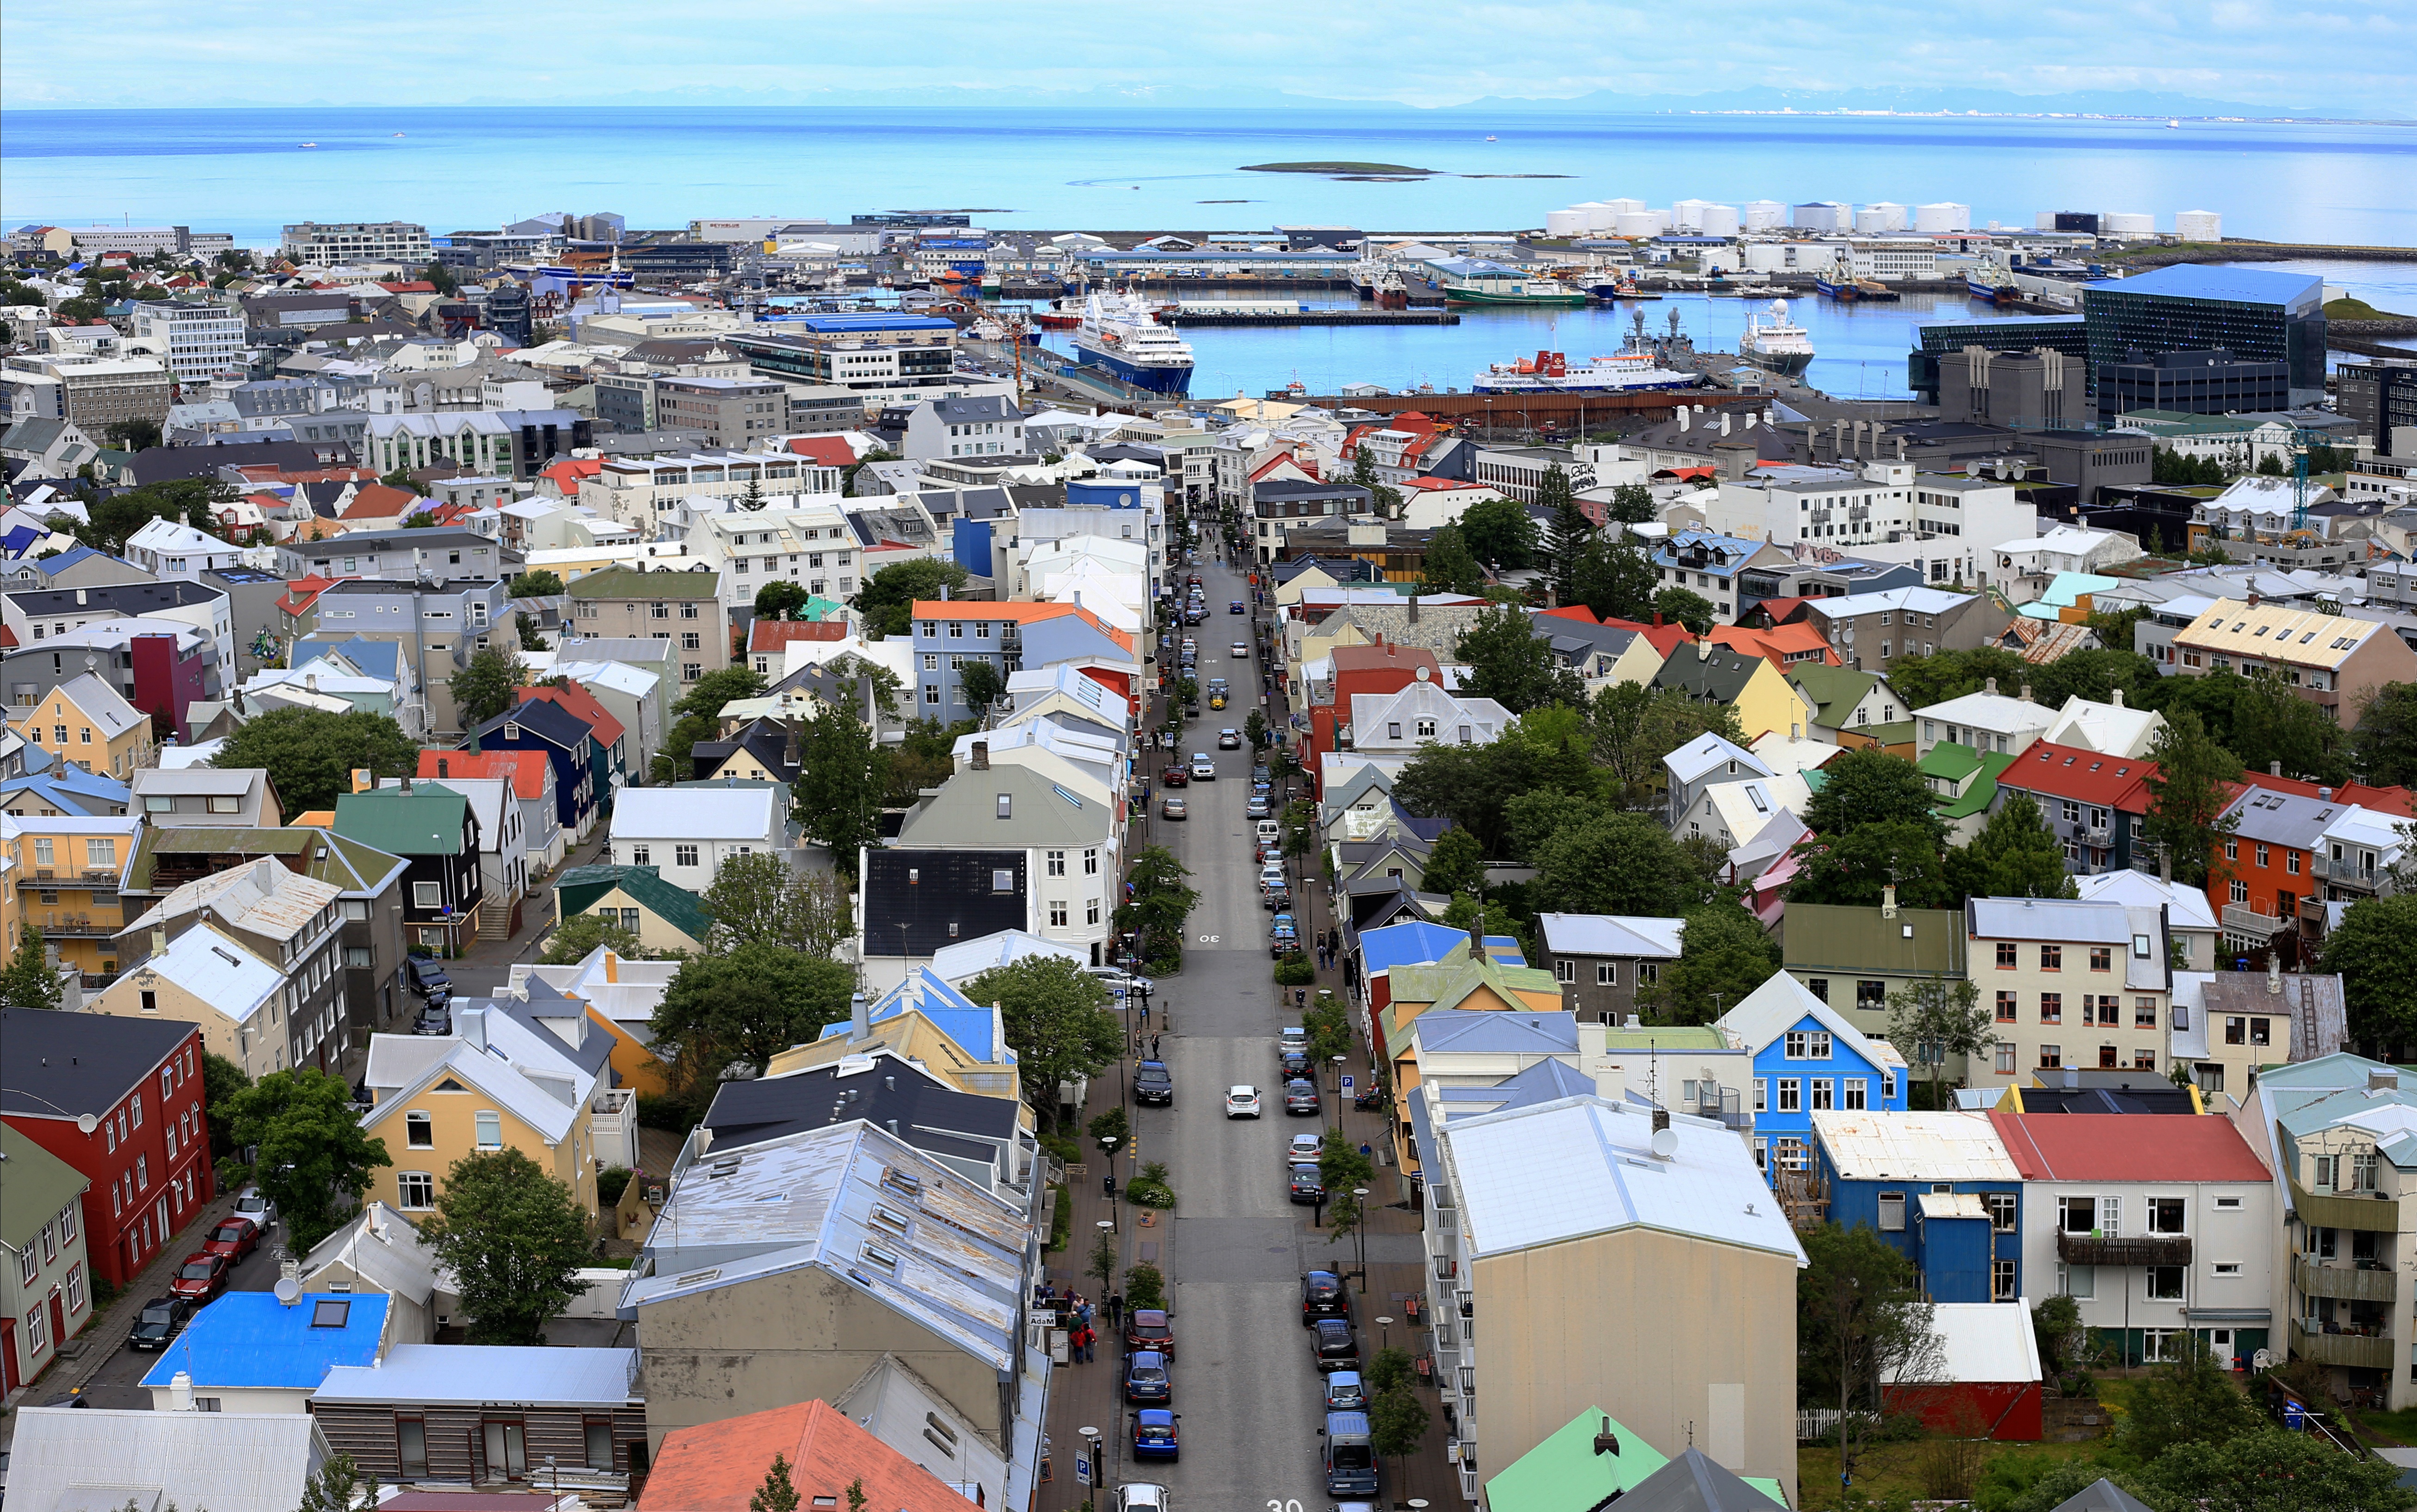
town, city, cityscape, panorama, downtown, suburb, metropolis, neighbourhood, bird's eye view, aerial photography, residential area, human settlement